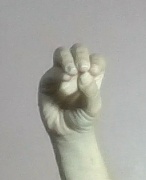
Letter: ha